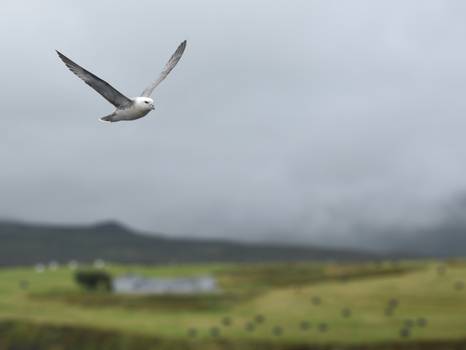
Label: No Watermark